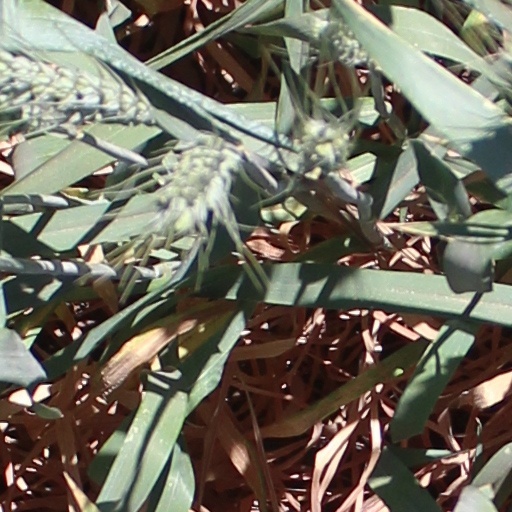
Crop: wheat